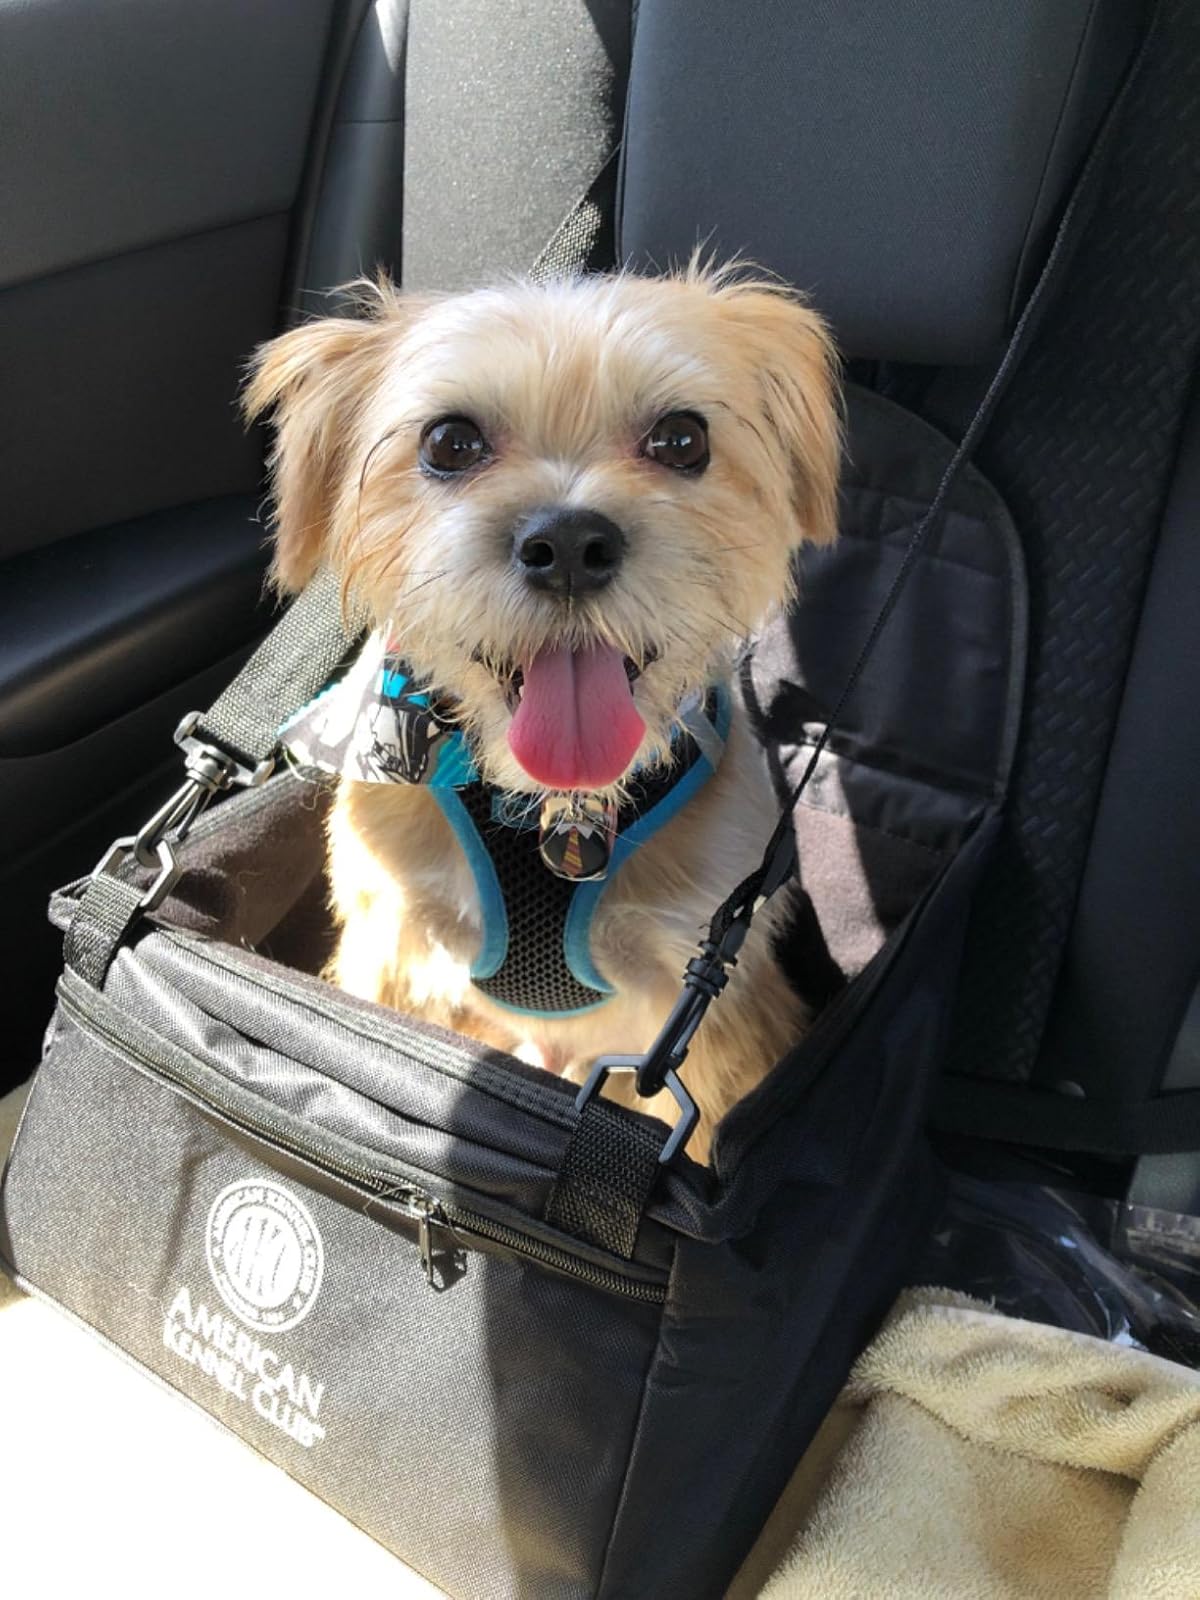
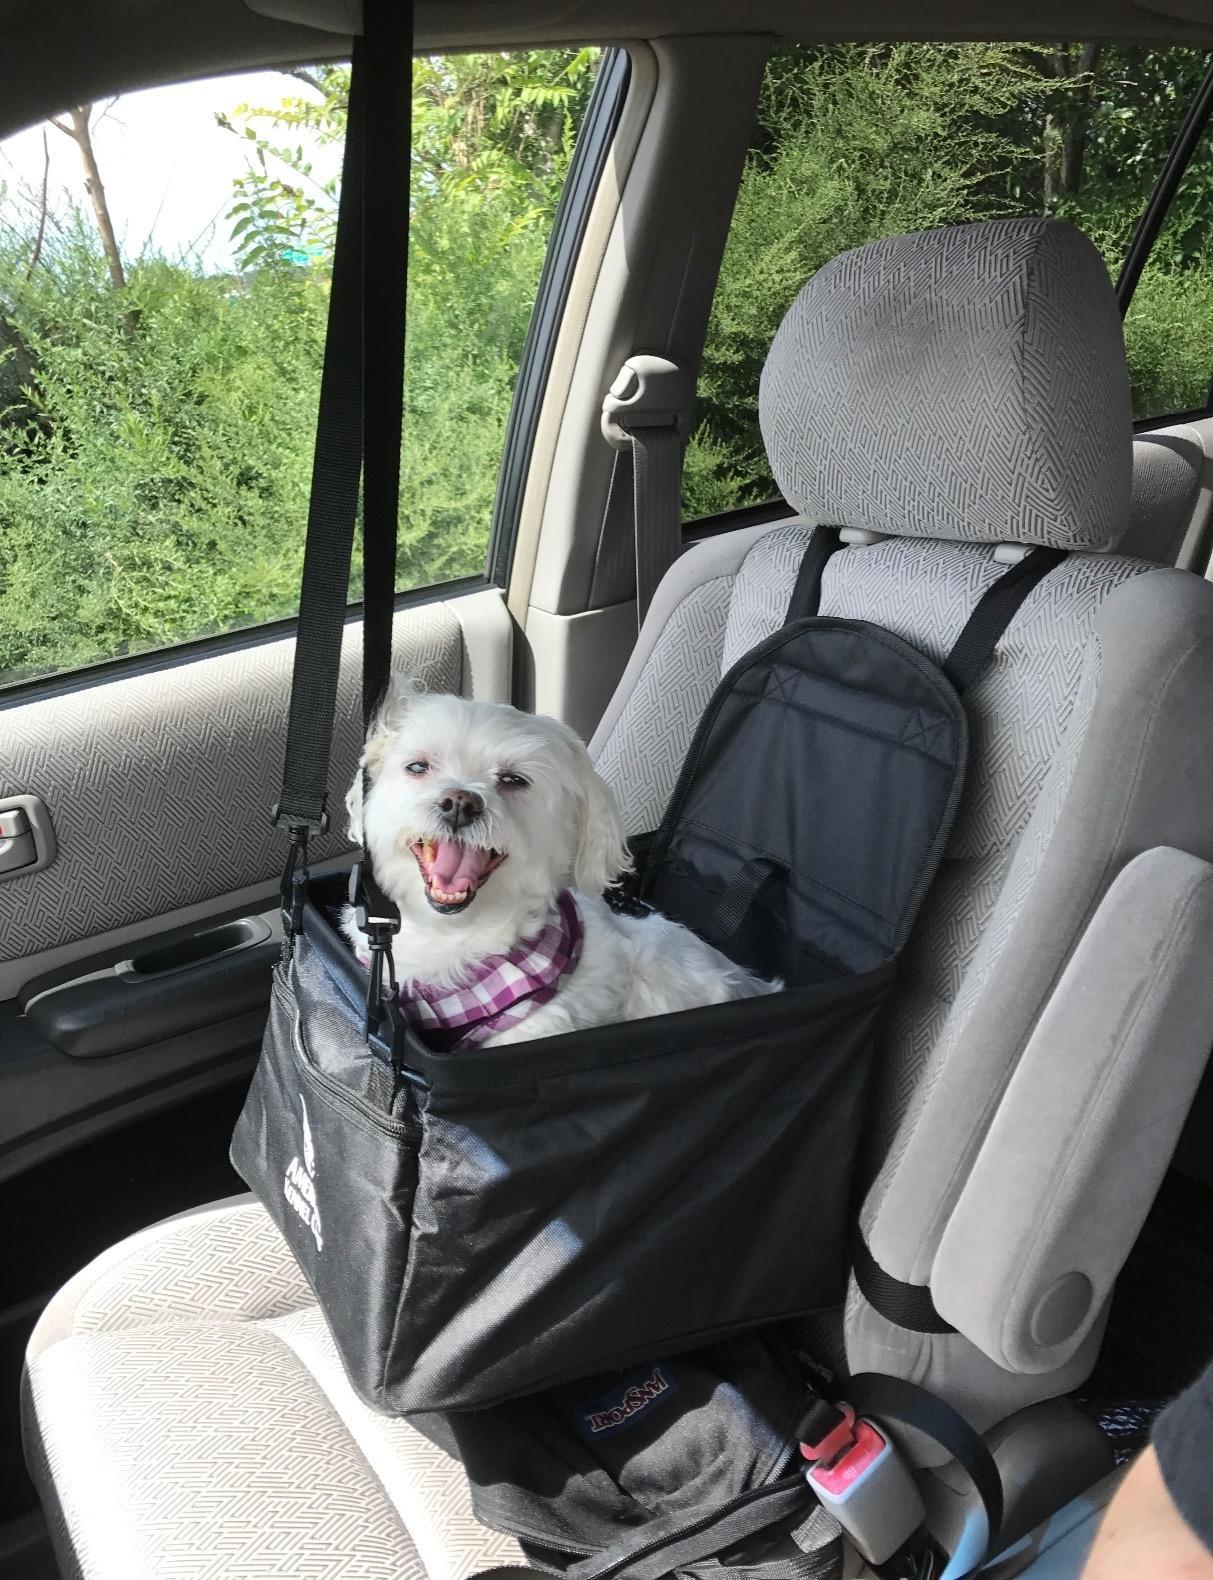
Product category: items_kennel
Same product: yes